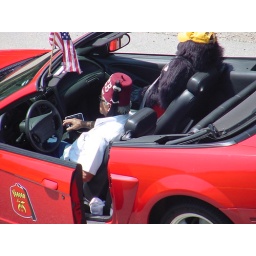
Bear in red car